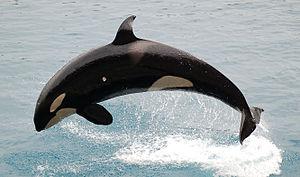
La province de Chubut est une province de l’Argentine, située en Patagonie, entre les 42ᵉ et 46ᵉ parallèles sud.
La province de Buenos Aires est la province la plus grande, la plus riche et la plus peuplée d'Argentine, bien que la municipalité de la ville de Buenos Aires, capitale de la République argentine n'en fasse pas partie. La province avait 15 625 084 habitants en 2010. L'agglomération du grand La Plata, sa capitale, en avait 799 523 la même année.
La péninsule Valdés ou presqu’île de Valdés est une particularité côtière de la province de Chubut, en Argentine. Elle forme une portion de terre quasi-rectangulaire et unie au continent par l'isthme Carlos Ameghino. La presqu'île a été déclarée en 1999 Patrimoine mondial par l'UNESCO.